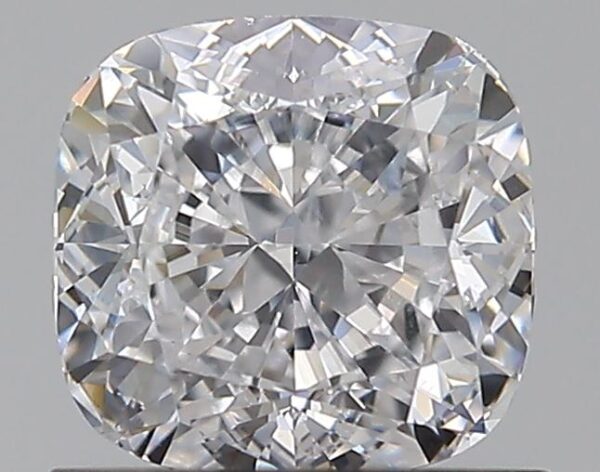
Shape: cushion
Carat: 1.01
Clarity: SI1
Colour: D
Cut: EX
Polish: EX
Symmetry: VG
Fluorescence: N
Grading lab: GIA
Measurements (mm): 5.65 x 5.45 x 3.75